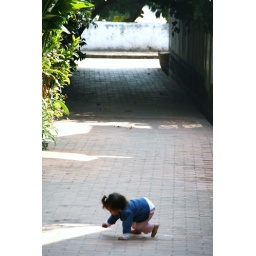
This is the child seen below with the dog and cat